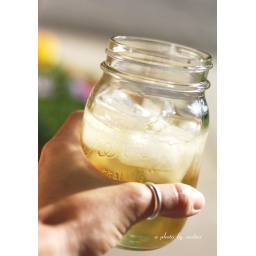
Sitting on my front porch in the sun with a refreshing glass of iced green tea in my jar, smile.